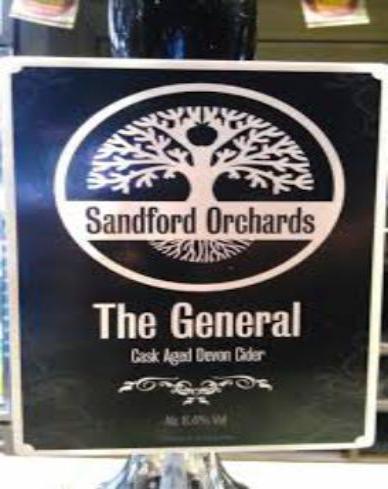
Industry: Food